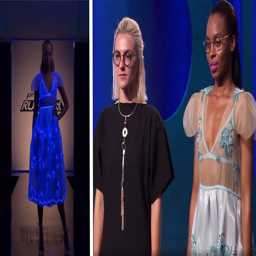
person and her dress for the daylight to blacklight challenged , which wowed the judges